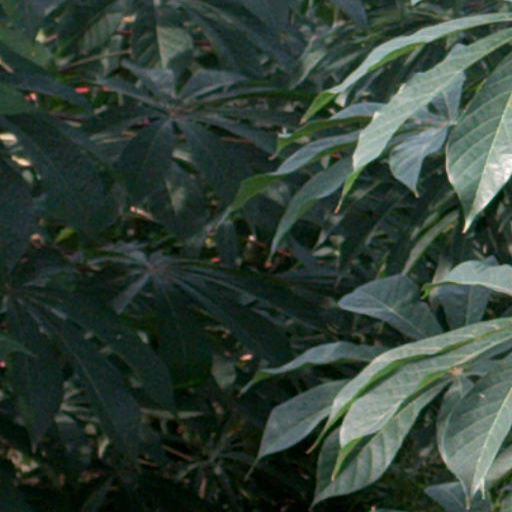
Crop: cassava